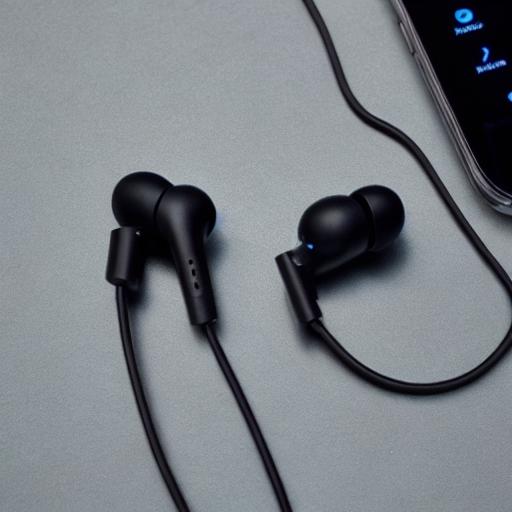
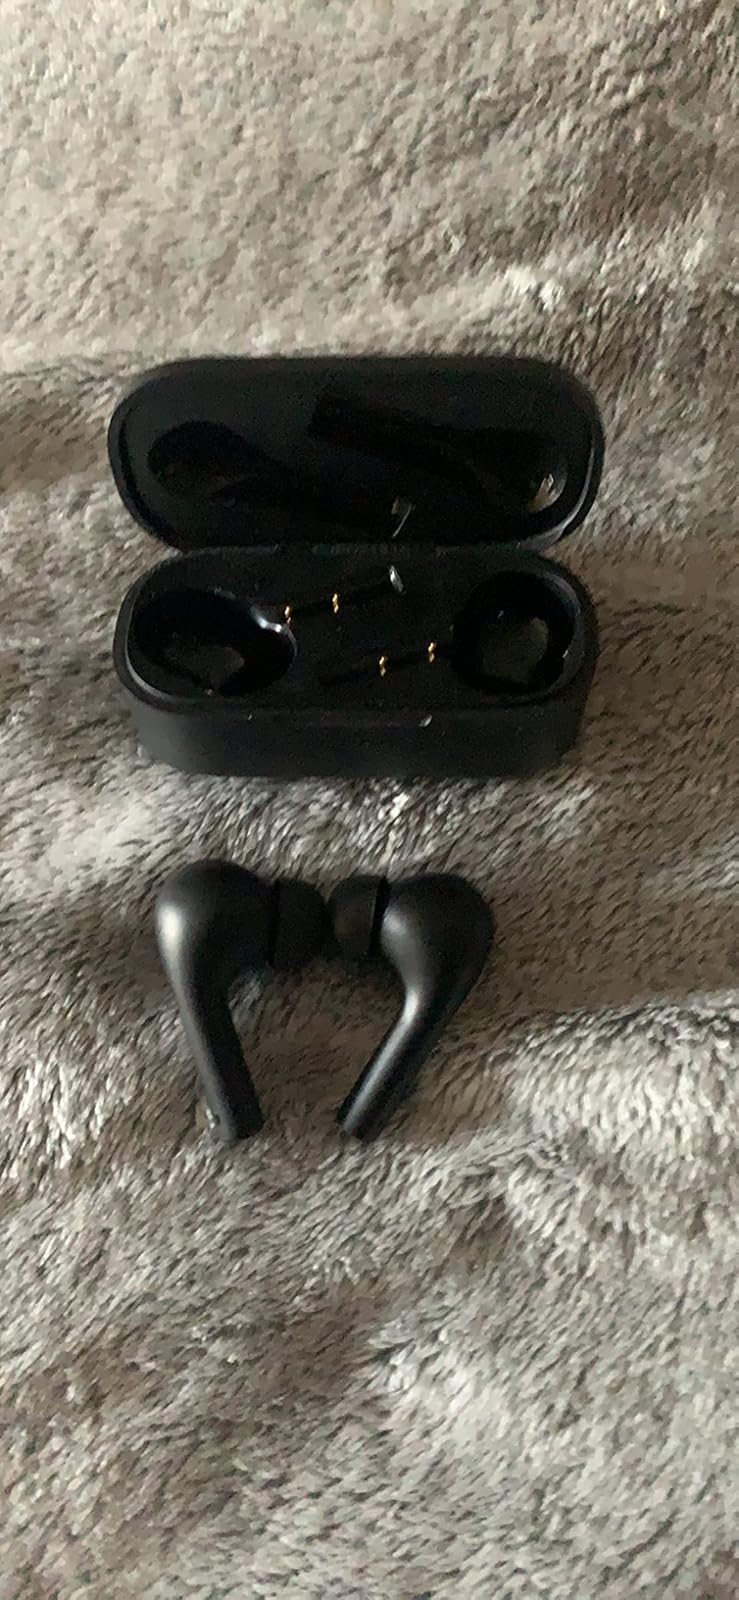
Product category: earbuds
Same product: no